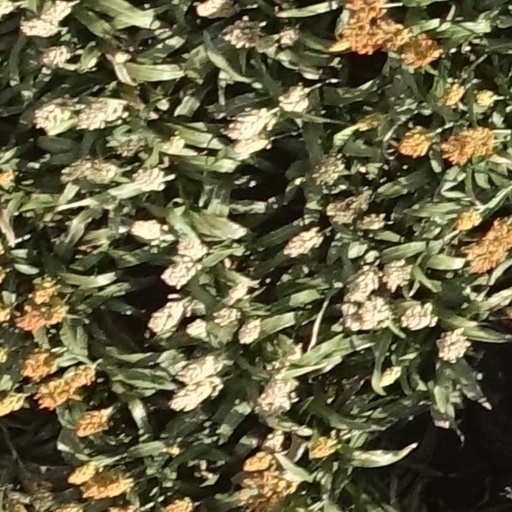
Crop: sorghum